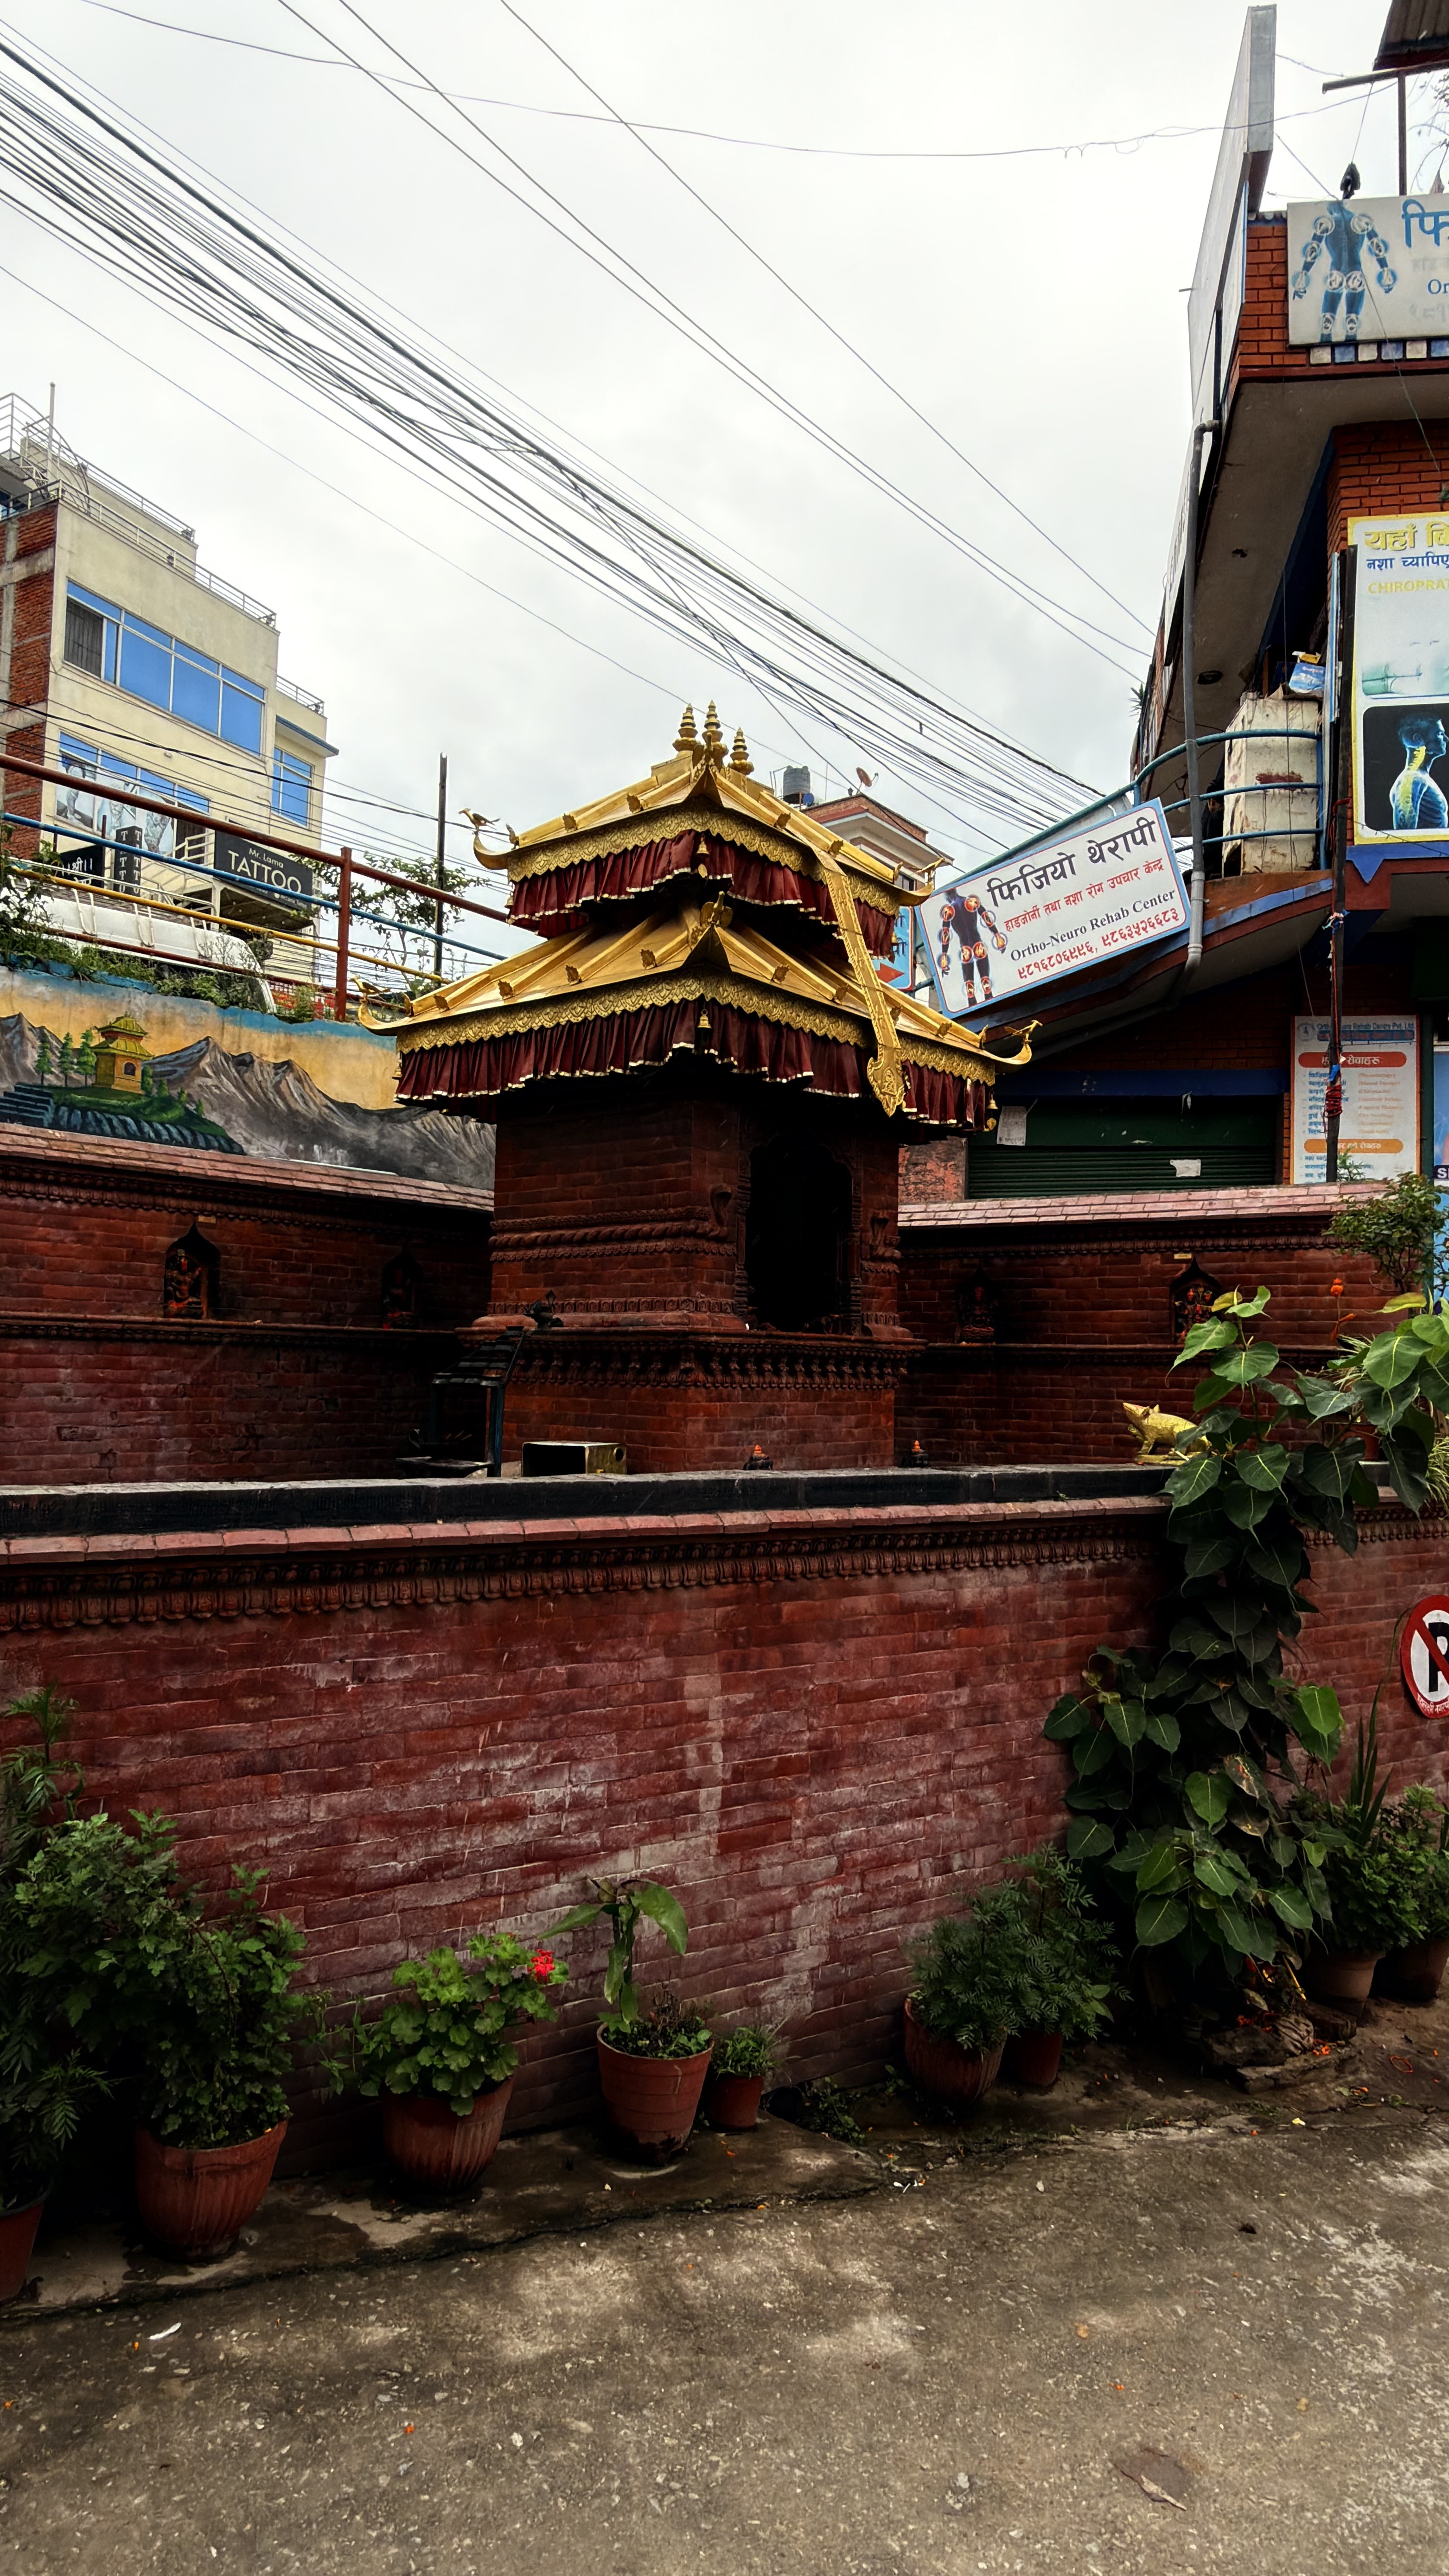
Heritage site: Karyabinayak_Temple